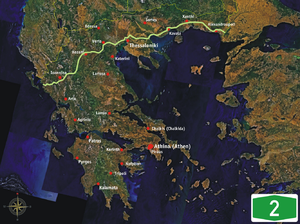
Trajectoire d'autoroute A2 (Egnatia Odos) en Grèce.